Łuków railway station

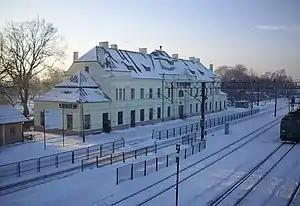

Łuków railway station is a railway station serving Łuków, Poland. It is served by Koleje Mazowieckie (which runs services from Łuków to Warszawa Zachodnia), Polregio (local and InterRegio services), PKP Intercity (TLK services) and some international trains.